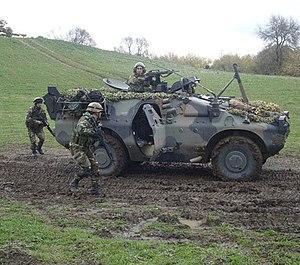
Le Puma est une famille de véhicule blindé léger italien à roues de combat se composant des modèles Puma 4x4 et Puma 6x6.